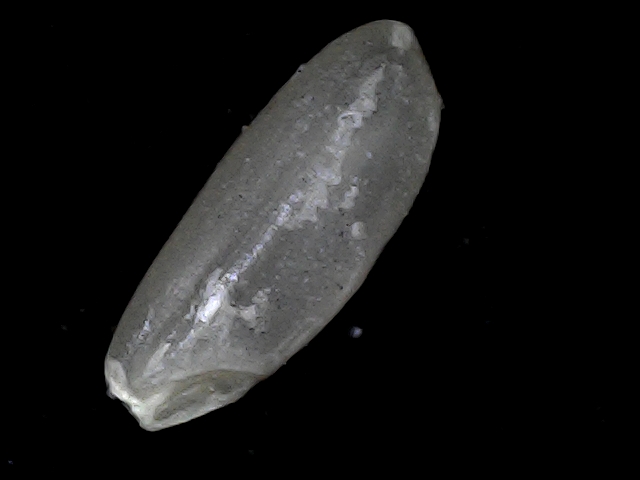
Rice variety: BD93